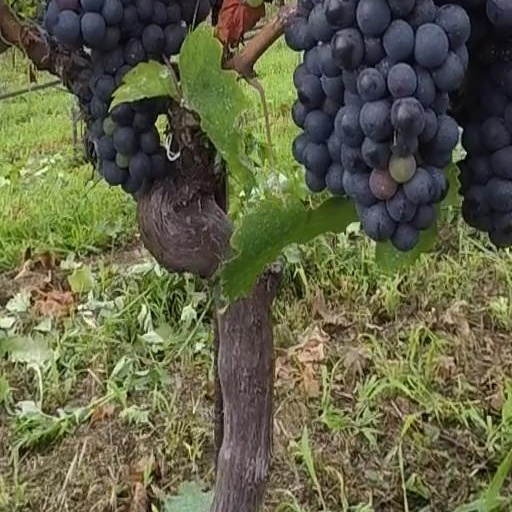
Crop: grape